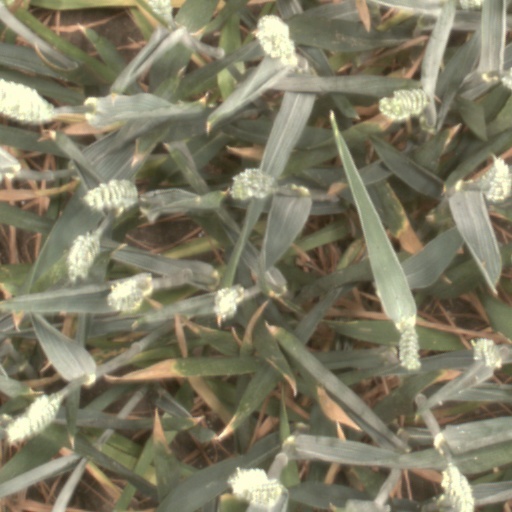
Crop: wheat